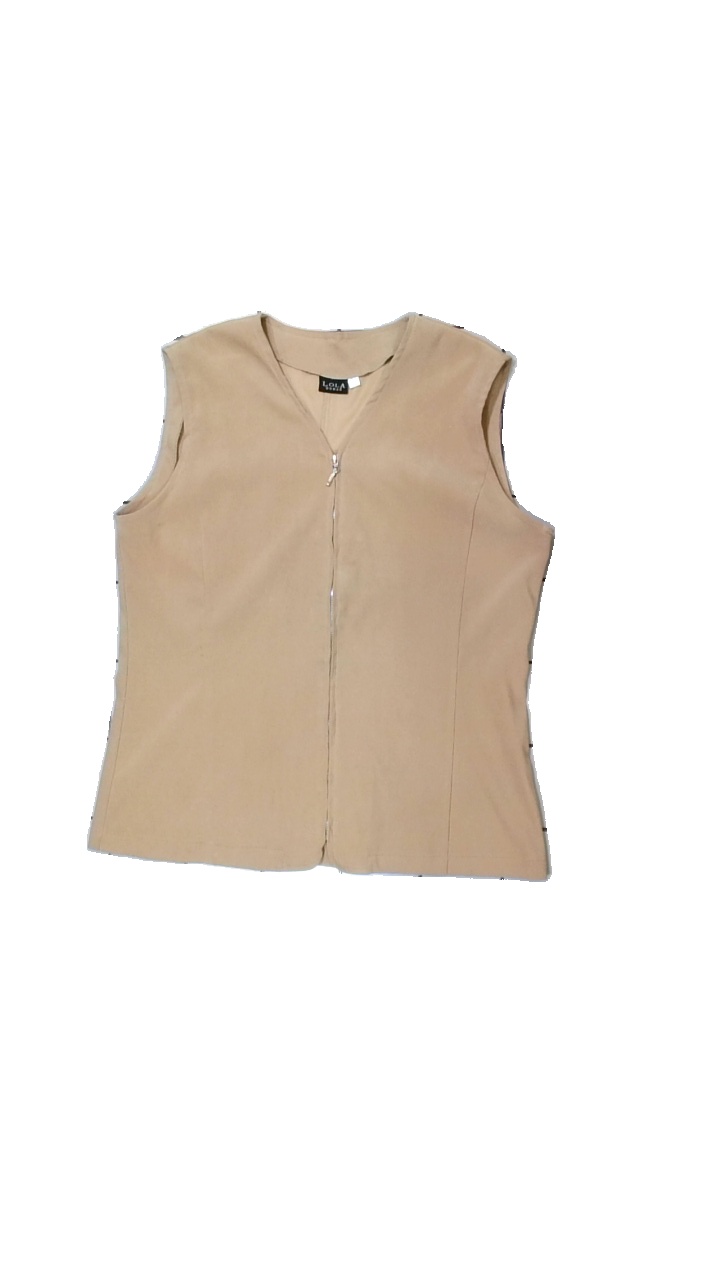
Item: Vest (Ladies)
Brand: Lola
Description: beige väst med fläckar fram
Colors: Beige
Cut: Regular
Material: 100% polyester
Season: All
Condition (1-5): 3
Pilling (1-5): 5
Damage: fläckar
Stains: Major
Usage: Export
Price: <50